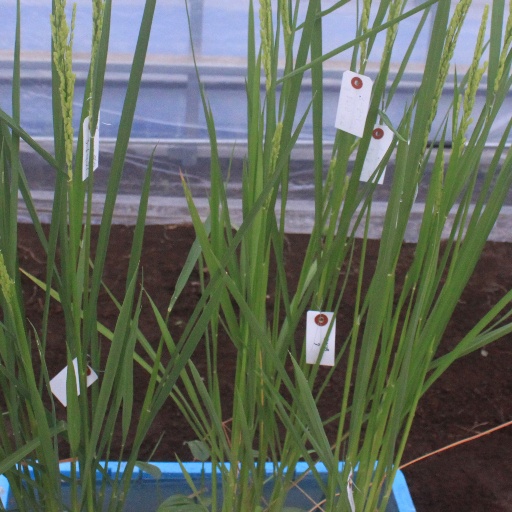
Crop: rice